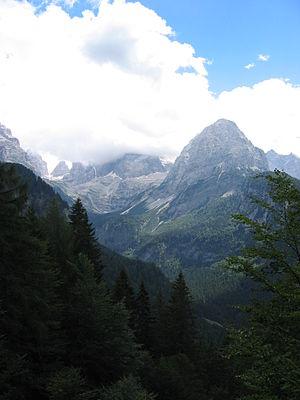
La 98ᵉ édition du Tour d'Italie, l'un des trois grands tours, s'est déroulée du 9 au 31 mai 2015. Il s'agit de la 15ᵉ épreuve de l'UCI World Tour 2015. Le Giro part de San Lorenzo al Mare, le 9 mai, avec un contre-la-montre par équipes de 17,6 km et se termine à Milan, le 31 mai, avec une étape de plaine de 185 km. 197 coureurs répartis en 22 équipes participent au premier grand tour de la saison. La course est remportée pour la deuxième fois de sa carrière par l'Espagnol Alberto Contador, de l'équipe Tinkoff-Saxo. Il devance deux coureurs de l'équipe Astana, l'Italien Fabio Aru et l'Espagnol Mikel Landa.